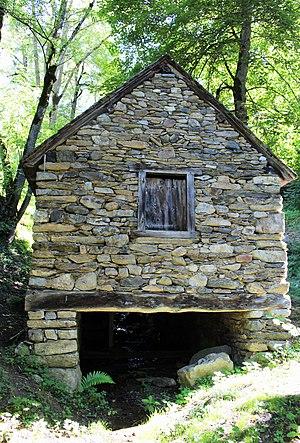
Moulin de Mont (Hautes-Pyrénées)
Mont est une commune française située dans le département des Hautes-Pyrénées en région Occitanie.
Cet article répertorie les moulins à eau existants dans le département français des Hautes-Pyrénées.
Le tourisme dans les Hautes-Pyrénées constitue la première activité économique du département. Il résulte notamment de la pratique du pèlerinage à Lourdes, de l'attrait du pyrénéisme et de certains sites culturels.